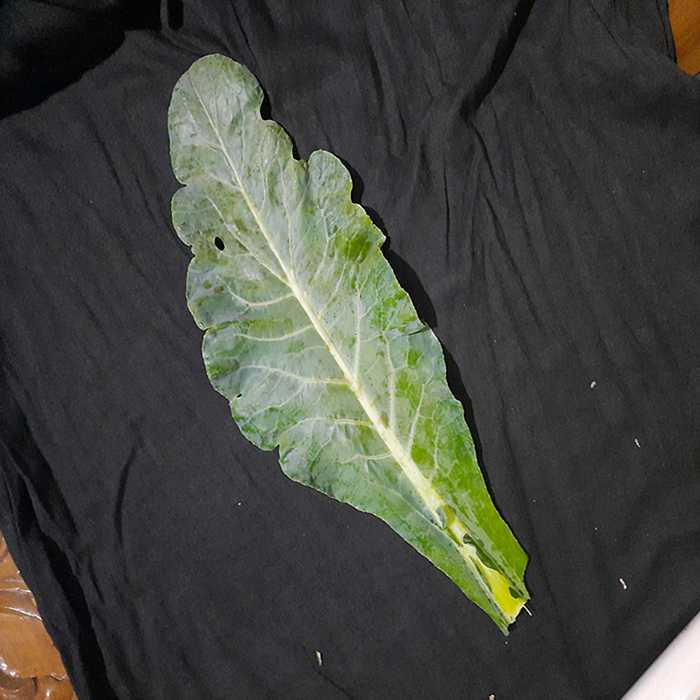
Plant: Cauliflower
Label: Fresh leaf